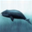
Label: whale